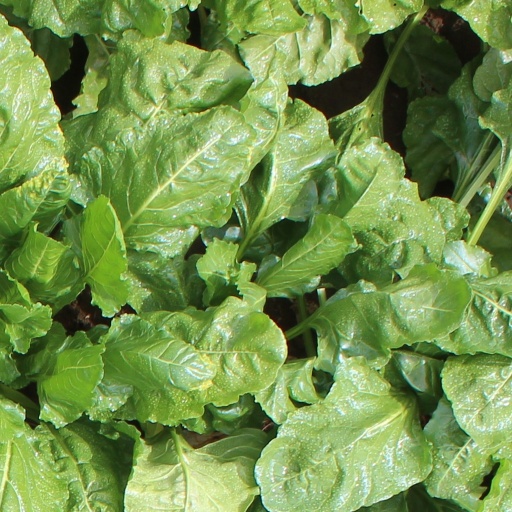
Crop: sugar beet